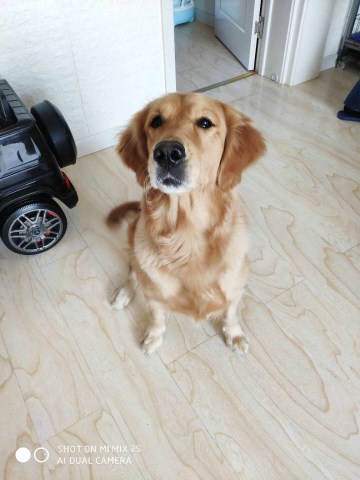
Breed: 5355-n000126-golden_retriever